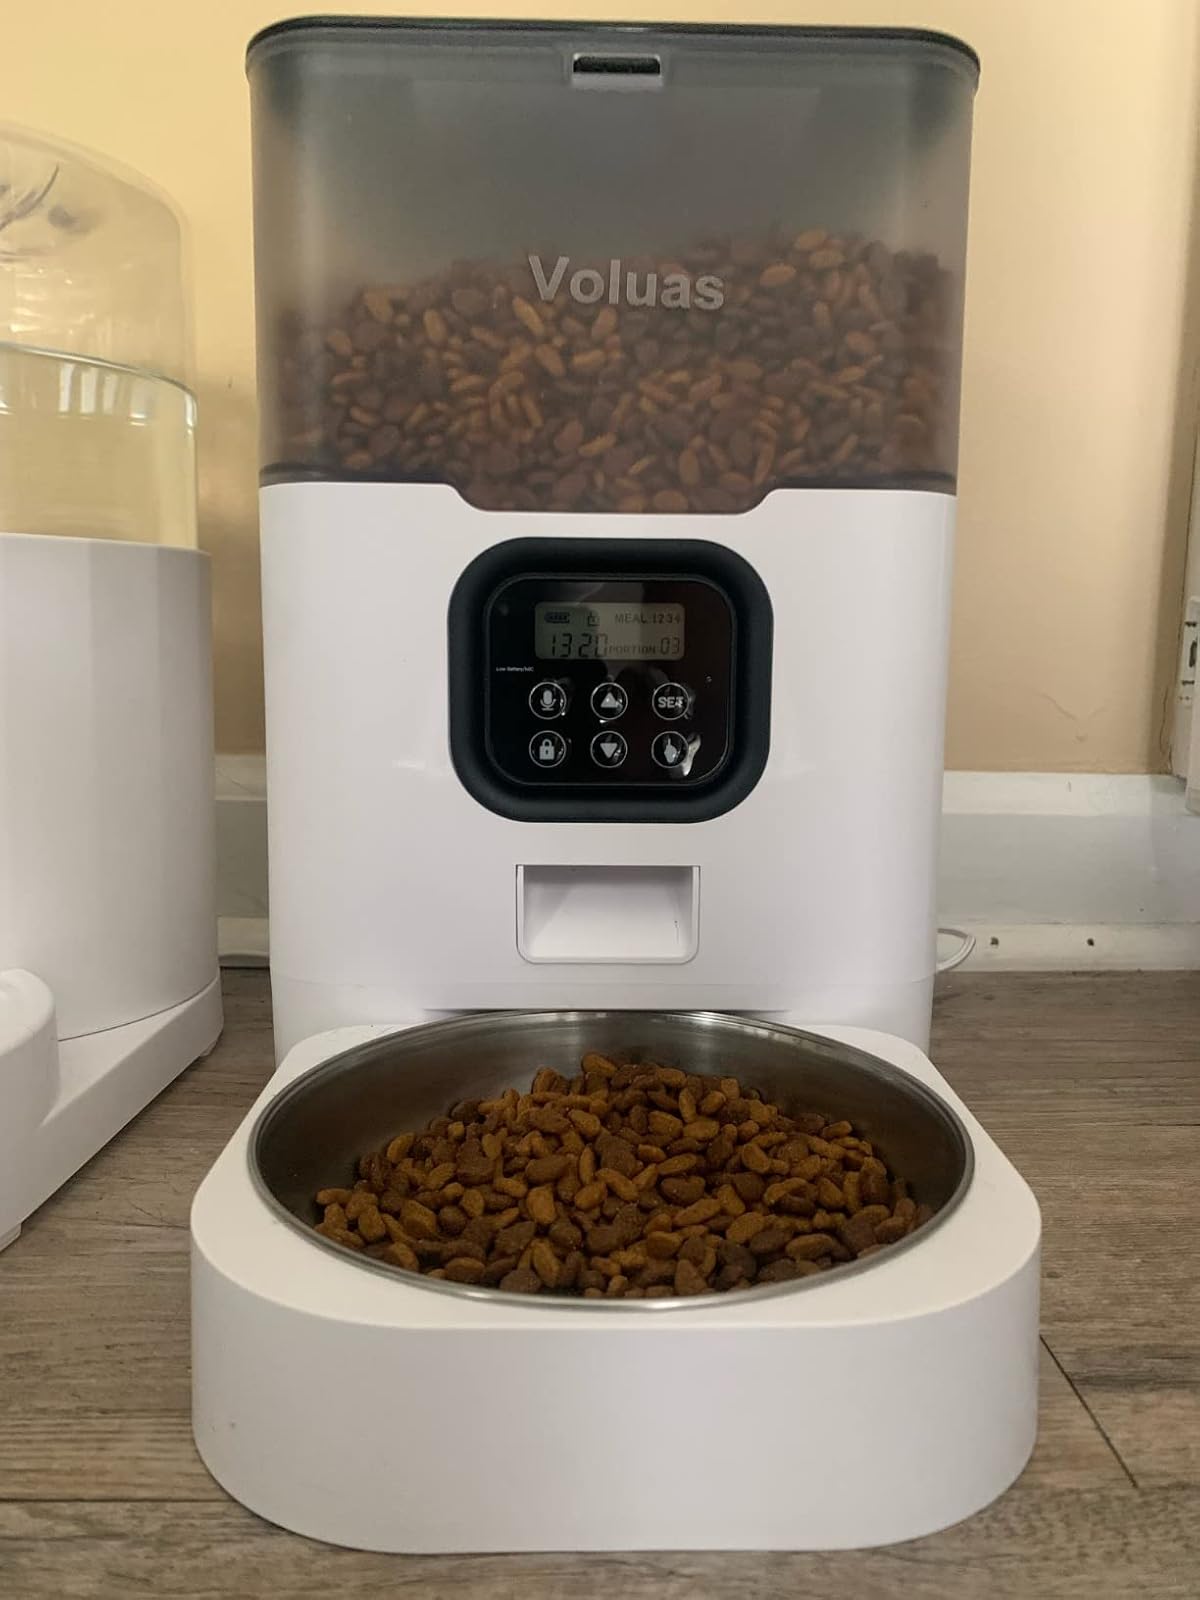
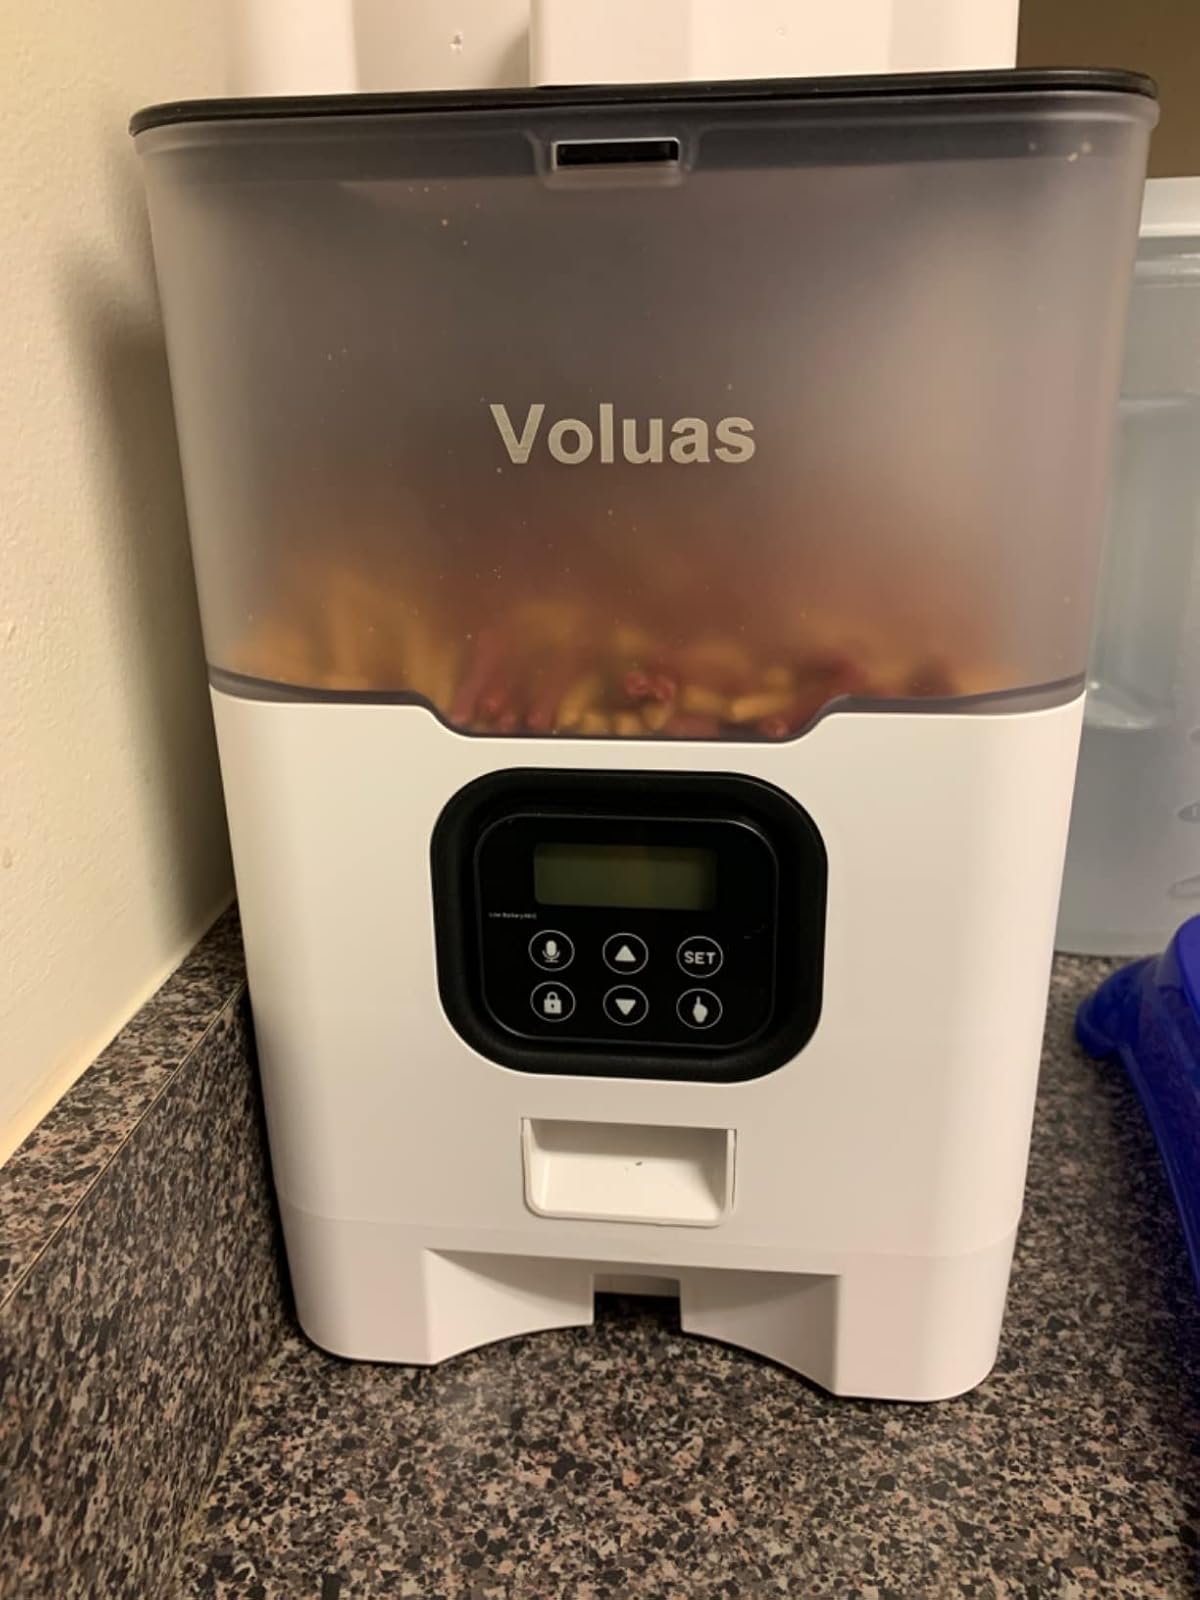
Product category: items_feeder
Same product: yes